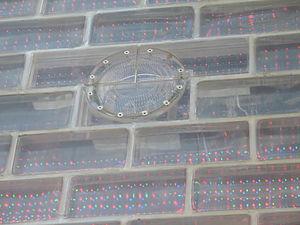
La Crown Fountain est une œuvre d'art urbain interactive et une sculpture numérique implantée au milieu du Millennium Park dans le secteur communautaire du Loop à Chicago. Conçue et réalisée par l'artiste catalan Jaume Plensa, elle a été inaugurée en juillet 2004.